Answer in natural language. Considering the relative positions, where is white color sperical shape office chair (highlighted by a red box) with respect to wall paint (highlighted by a blue box)? Choose between the following options: left or right
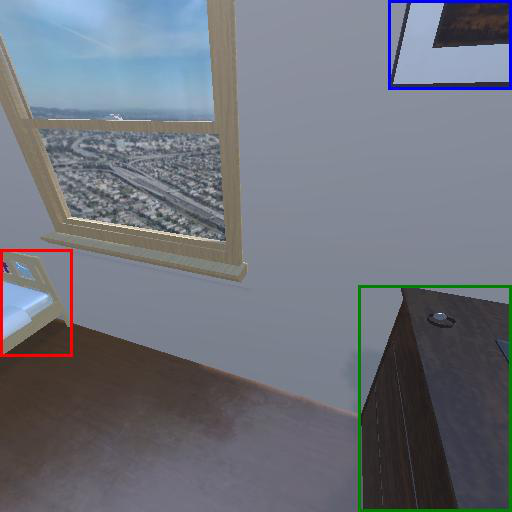
<answer>left</answer>